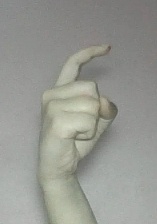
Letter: ra